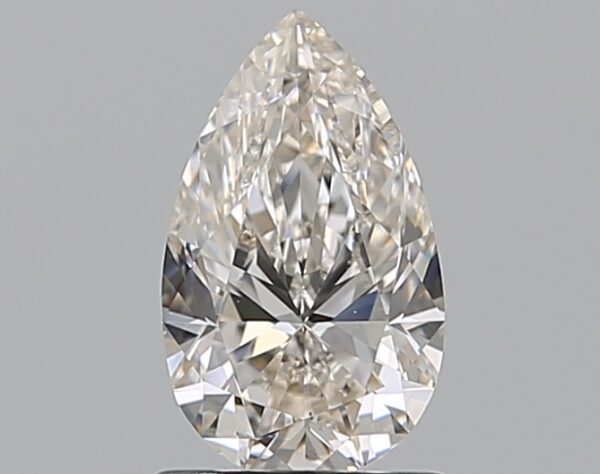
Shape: pear
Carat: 1.05
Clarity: VS1
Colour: J
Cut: EX
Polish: EX
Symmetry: VG
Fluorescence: N
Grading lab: GIA
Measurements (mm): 9.1 x 5.46 x 3.42